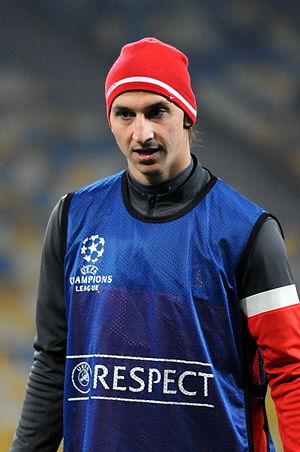
La saison 2013-2014 du Paris Saint-Germain est la 44ᵉ saison de son histoire et la 40ᵉ consécutive du club de la capitale en première division.